SAPO (company)

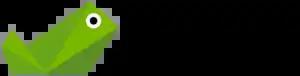
SAPO logo

The Servidor de Apontadores Portugueses Online (SAPO) is a Portuguese portal and provider of products and services for the Internet. Founded in 1995 as a search engine, it is the largest internet portal in Portugal. The current SAPO logo was created in 2014.